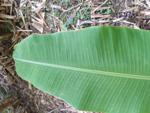
Label: healthy